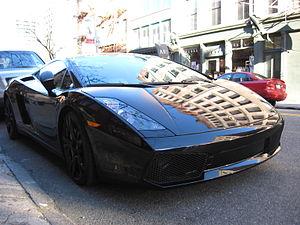
La Lamborghini Gallardo est une voiture de sport du constructeur automobile italien Lamborghini. Sa conception est dirigée par Audi, propriétaire de la marque depuis 1998. Très attendue lors de sa présentation au salon automobile de Genève 2003, elle est conçue pour concurrencer la Ferrari 360 Modena. La marque avait dévoilé son moteur V10 de 5 litres au Mondial de l'automobile de Paris 2002.